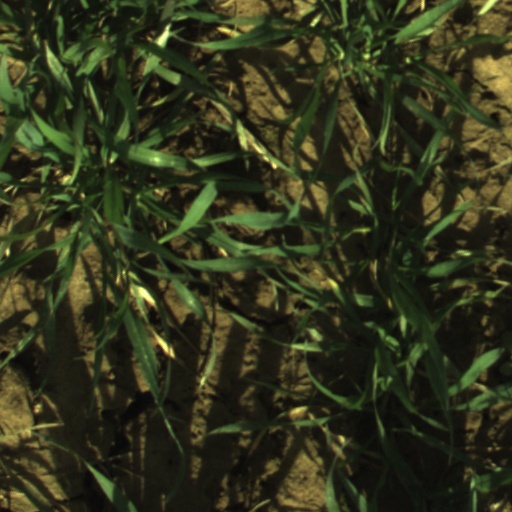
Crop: wheat